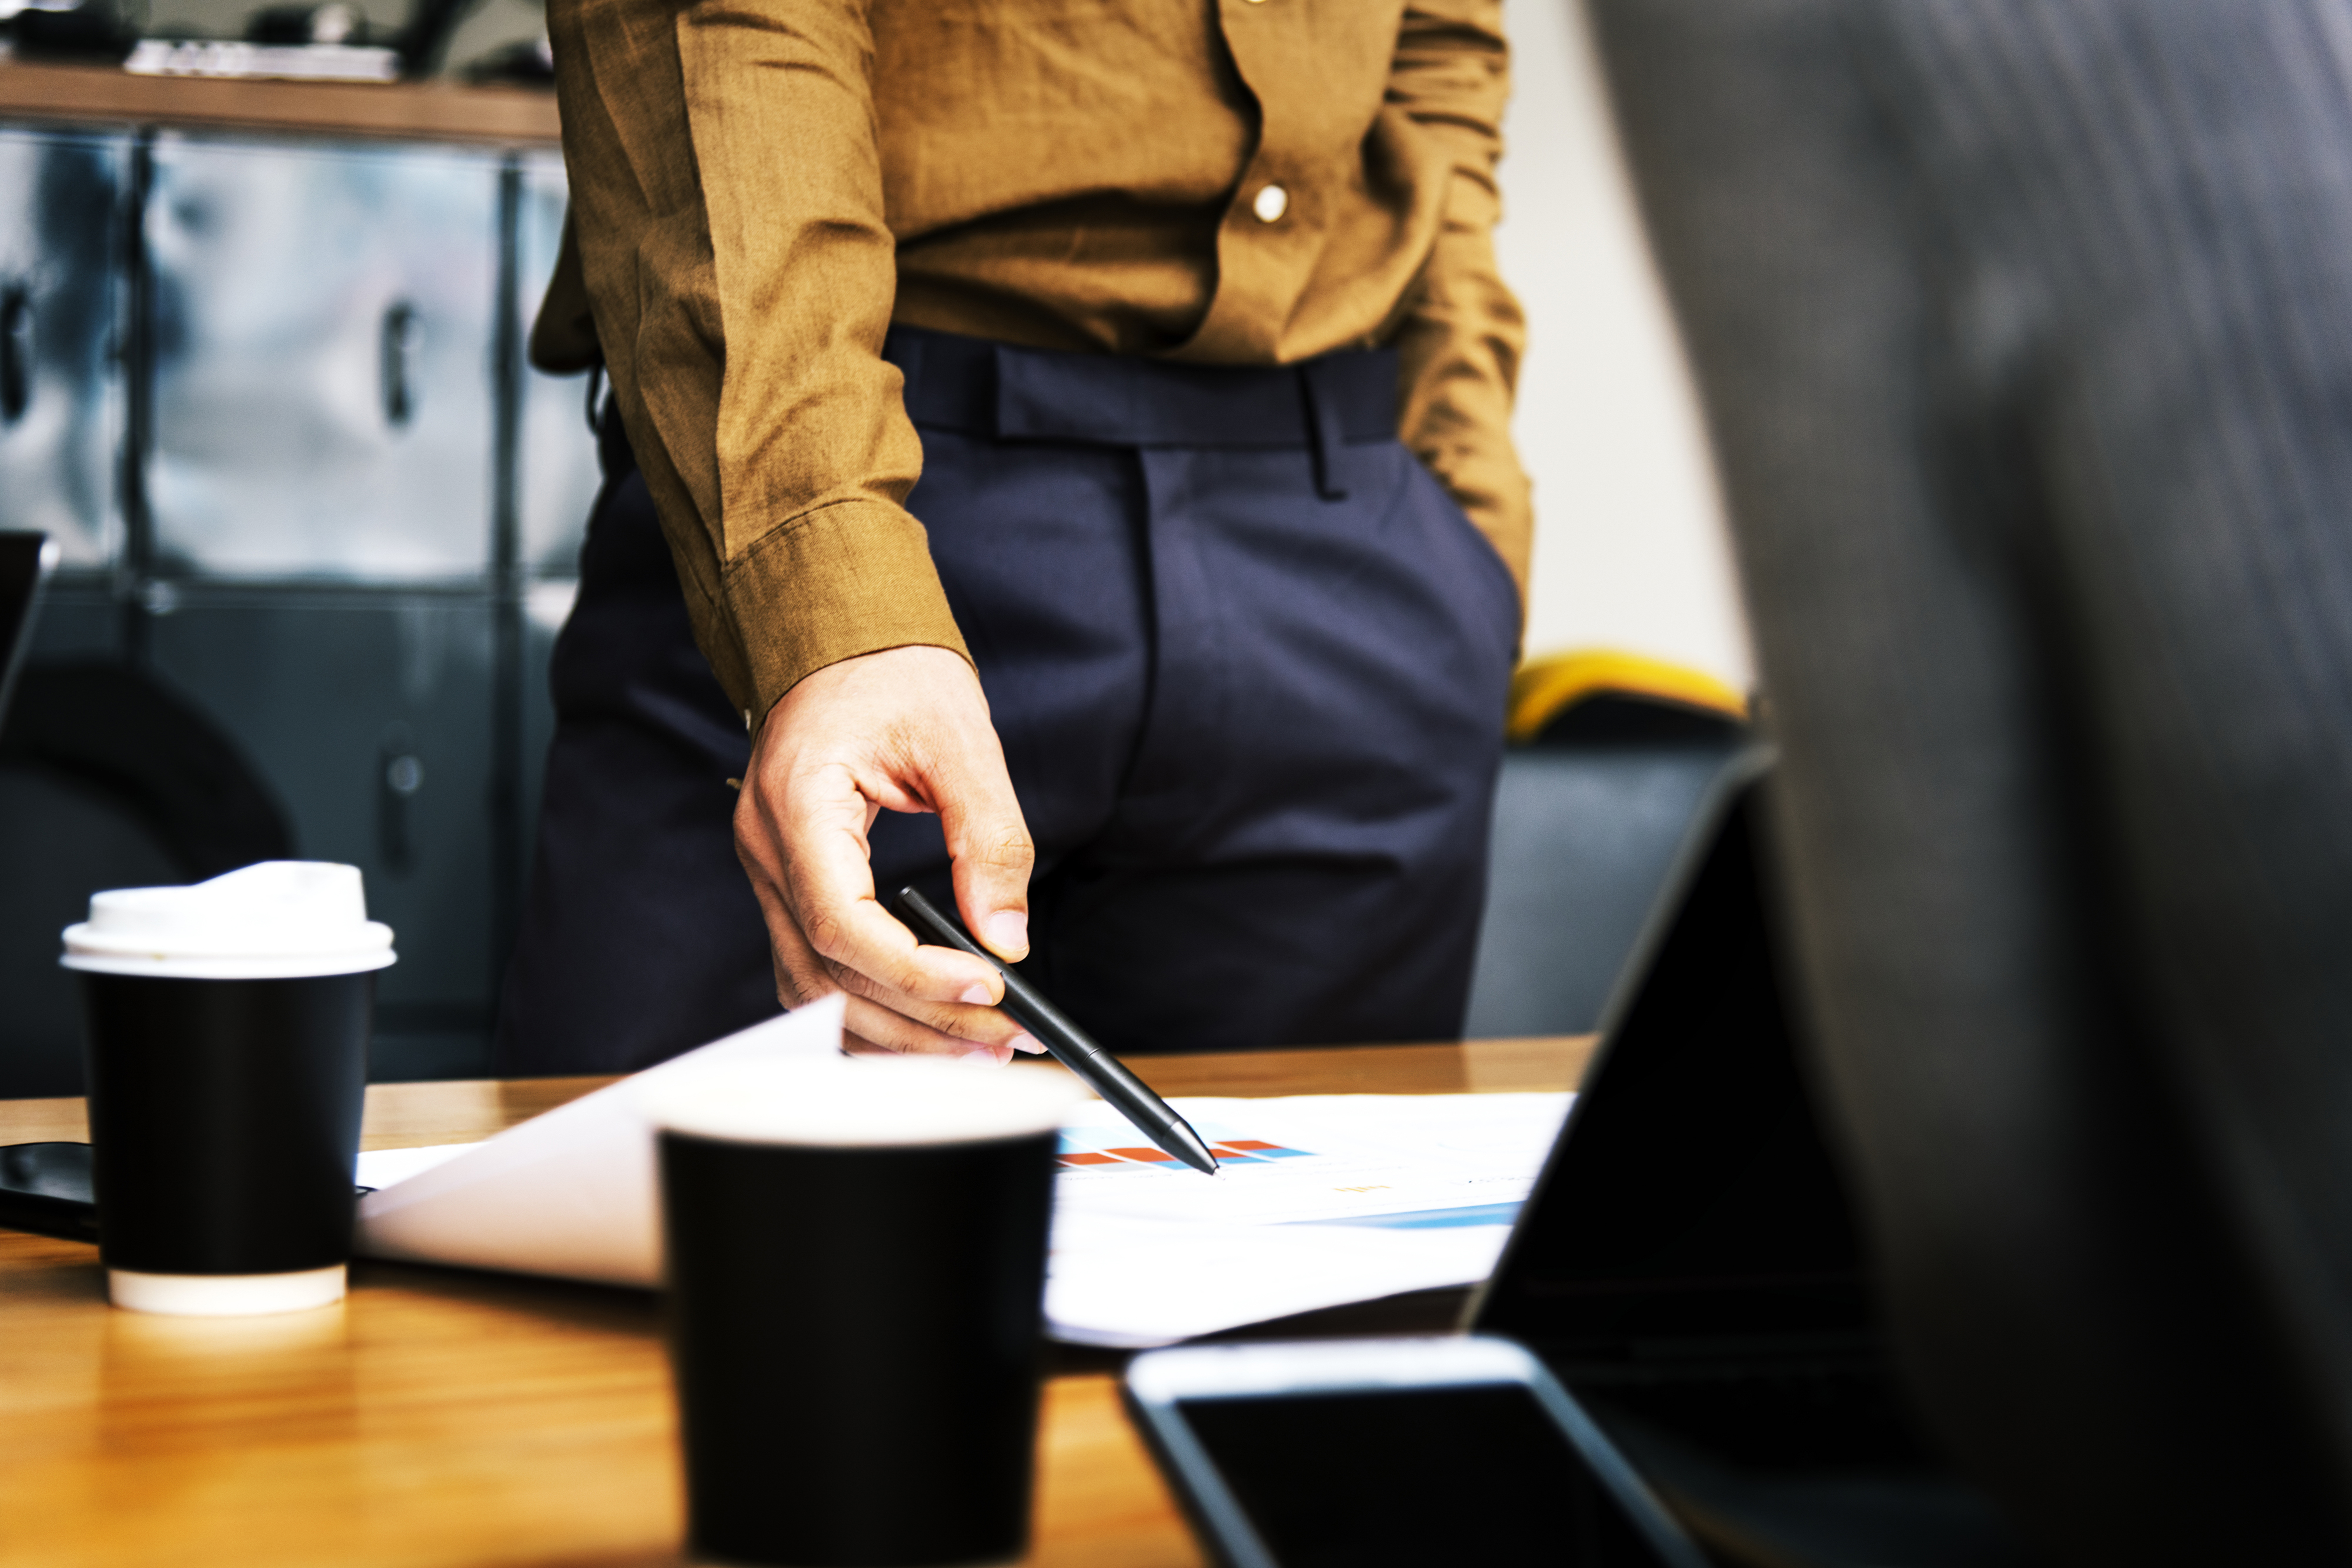
american, boss, brainstorming, business, businessman, busy, career, caucasian, ceo, coffee, collaboration, communication, company, cooperation, corporate, discussion, employment, european, evaluation, fashionable, graph, ideas, income, job, lifestyle, man, manager, marketing, meeting, modern, morning, occupation, office, person, planning, professional, profit, project, sales volume, smartphone, startup, strategy, talking, team, teamwork, thinking, westerner, work, working, workplace, hand, suit, technology, white collar worker, businessperson, calligraphy